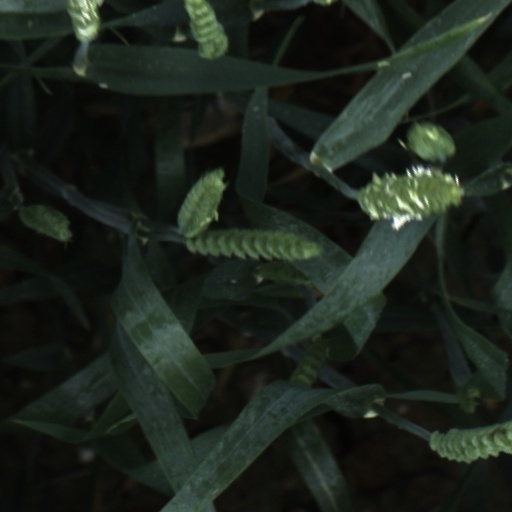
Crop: wheat